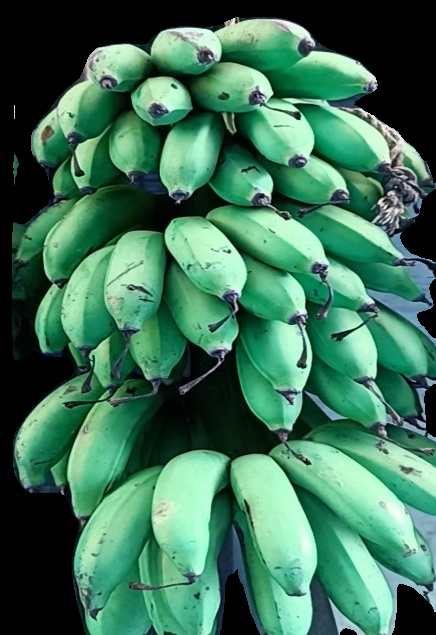
Variety: rasbale
Grade: grade2